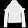
Label: Shirt